Gala–Rodriguez Ancestral House

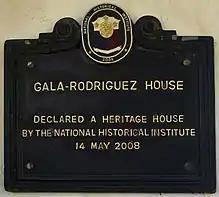
Historical Marker Gala–Rodriguez House given by the National Historical Institute, May 14, 2008

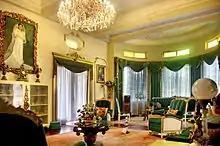
The Gala–Rodriguez House, second receiving area at the 2nd floor

The Gala–Rodriguez mansion was built in the 1930s as Dr. Isidro Rodriguez' gift to his ailing wife, Doña Gregoria, who had long wished to have her dream house for their seven children. During the house construction, Sariaya and the Province of Quezon were suffering from a crisis brought by a pest called leaf miners. Most of the coconut plantations which were the primary source of income in Quezon were greatly affected. In this depressing period, Doña Gregoria feared that the house may not be finished in full but the crisis later proved to be beneficial for them because the labor cost went down to 50 centavos per day and P12.00 for the master carpenter. On May 4, 1935, in time for Doña Gregoria's birthday the house was finally completed and the family decided to occupy the place. Unfortunately, two days before her birthday, Doña Gregoria died of her illness.